Washington Marriott Marquis

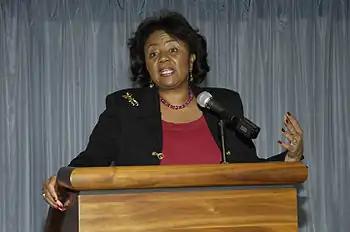
D.C. City Council Chair Linda W. Cropp fought a year-long losing battle to put the convention headquarters hotel on the site of the old convention center.

With few hotels near the new convention center, there was a need for a "convention headquarters hotel". In May 1999, Monument Realty proposed constructing a 1,000-room convention headquarters hotel on a lot it owned on a roughly triangular parcel bounded by New York Avenue NW, K Street NW, and 10th Street NW. Monument estimated the hotel would cost $206 million. In order to make the venture profitable, the cost would need to be reduced to $169 million. Monument sought $57.3 million in tax increment financing (TIF) but never received approval from the city for the funds. In late October 2000, Monument Realty sold the parcel for $43.2 million to Boston Properties. An office building, 901 New York Avenue, was built on the site. In fall 1999, the Washington Renaissance Hotel at 9th and I Streets NW applied for $25 million in TIF money to expand into a convention headquarters hotel. But city officials turned down this request, saying there was significant risk it would not produce the tax revenue to make the TIF financially viable. D.C. Councilmember Jack Evans introduced legislation to award the TIF to the Washington Renaissance Hotel, but it did not pass and the hotel's owner sold the land on which the expansion would have occurred. The hotel would have expanded onto an empty lot on the northwest corner of 7th and I Streets NW. The International Brotherhood of Electrical Workers Building was constructed on this quarter-block site in 2004.